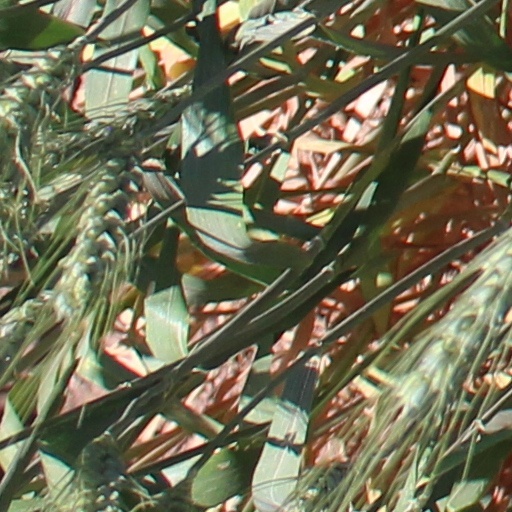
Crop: wheat